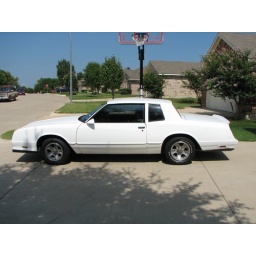
left rear quarter panel was replaced all door and window rubber was replaced and entire was painted in dec. 1998.